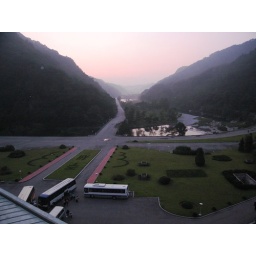
IMG_1342_View from my hotel window at the Hyangsan Hotel, in the Myohyang mountains